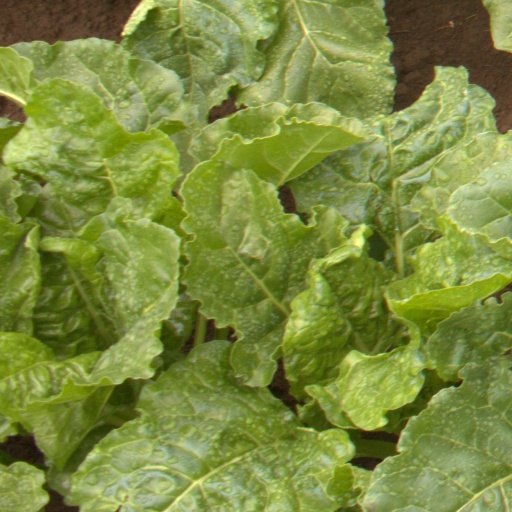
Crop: sugar beet